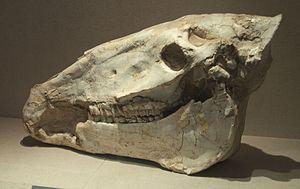
Crâne d'equus eisenmannae (埃氏马/艾氏马) datant du début du pléistocène (早更新世), originaire de la province du Gаnsu au Musée de Mongolie-intérieure, à Hohhot, République populaire de Chine.
Equus eisenmannae Qiu et al., 2004 est un animal du genre Equus, de taille supérieure aux chevaux modernes, vivant notamment au Pléistocène et aujourd'hui disparu, dont on trouve des traces en Asie de l'Est.
La famille des Équidés recouvre toutes les espèces de la famille du cheval domestique, les chevaux sauvages, les ânes et les zèbres.
Le musée de Mongolie-Intérieure est un musée situé à Hohhot, capitale de la région autonome de Mongolie-Intérieure, en République populaire de Chine.